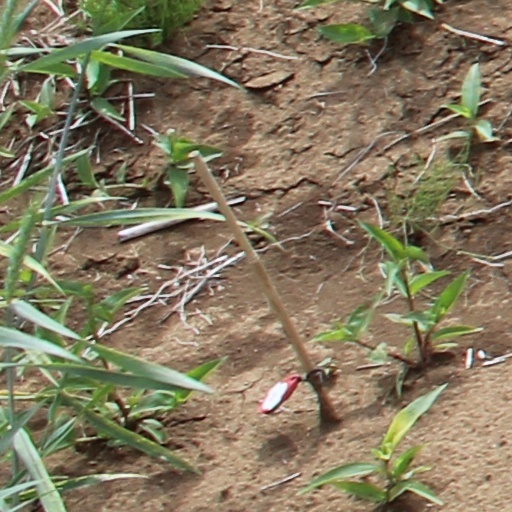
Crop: wheat